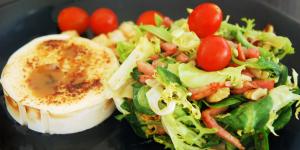
ensalada con queso de cabra y bacon